Samuel Phear

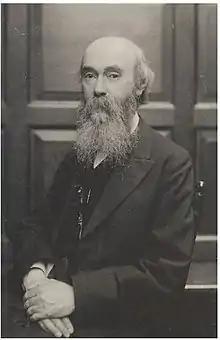
Samuel George Phear by Frederick Hollyer

Samuel George Phear (30 March 1829, Earl Stonham – 26 November 1918, Cambridge) was an academic in the second half of the 19th century.